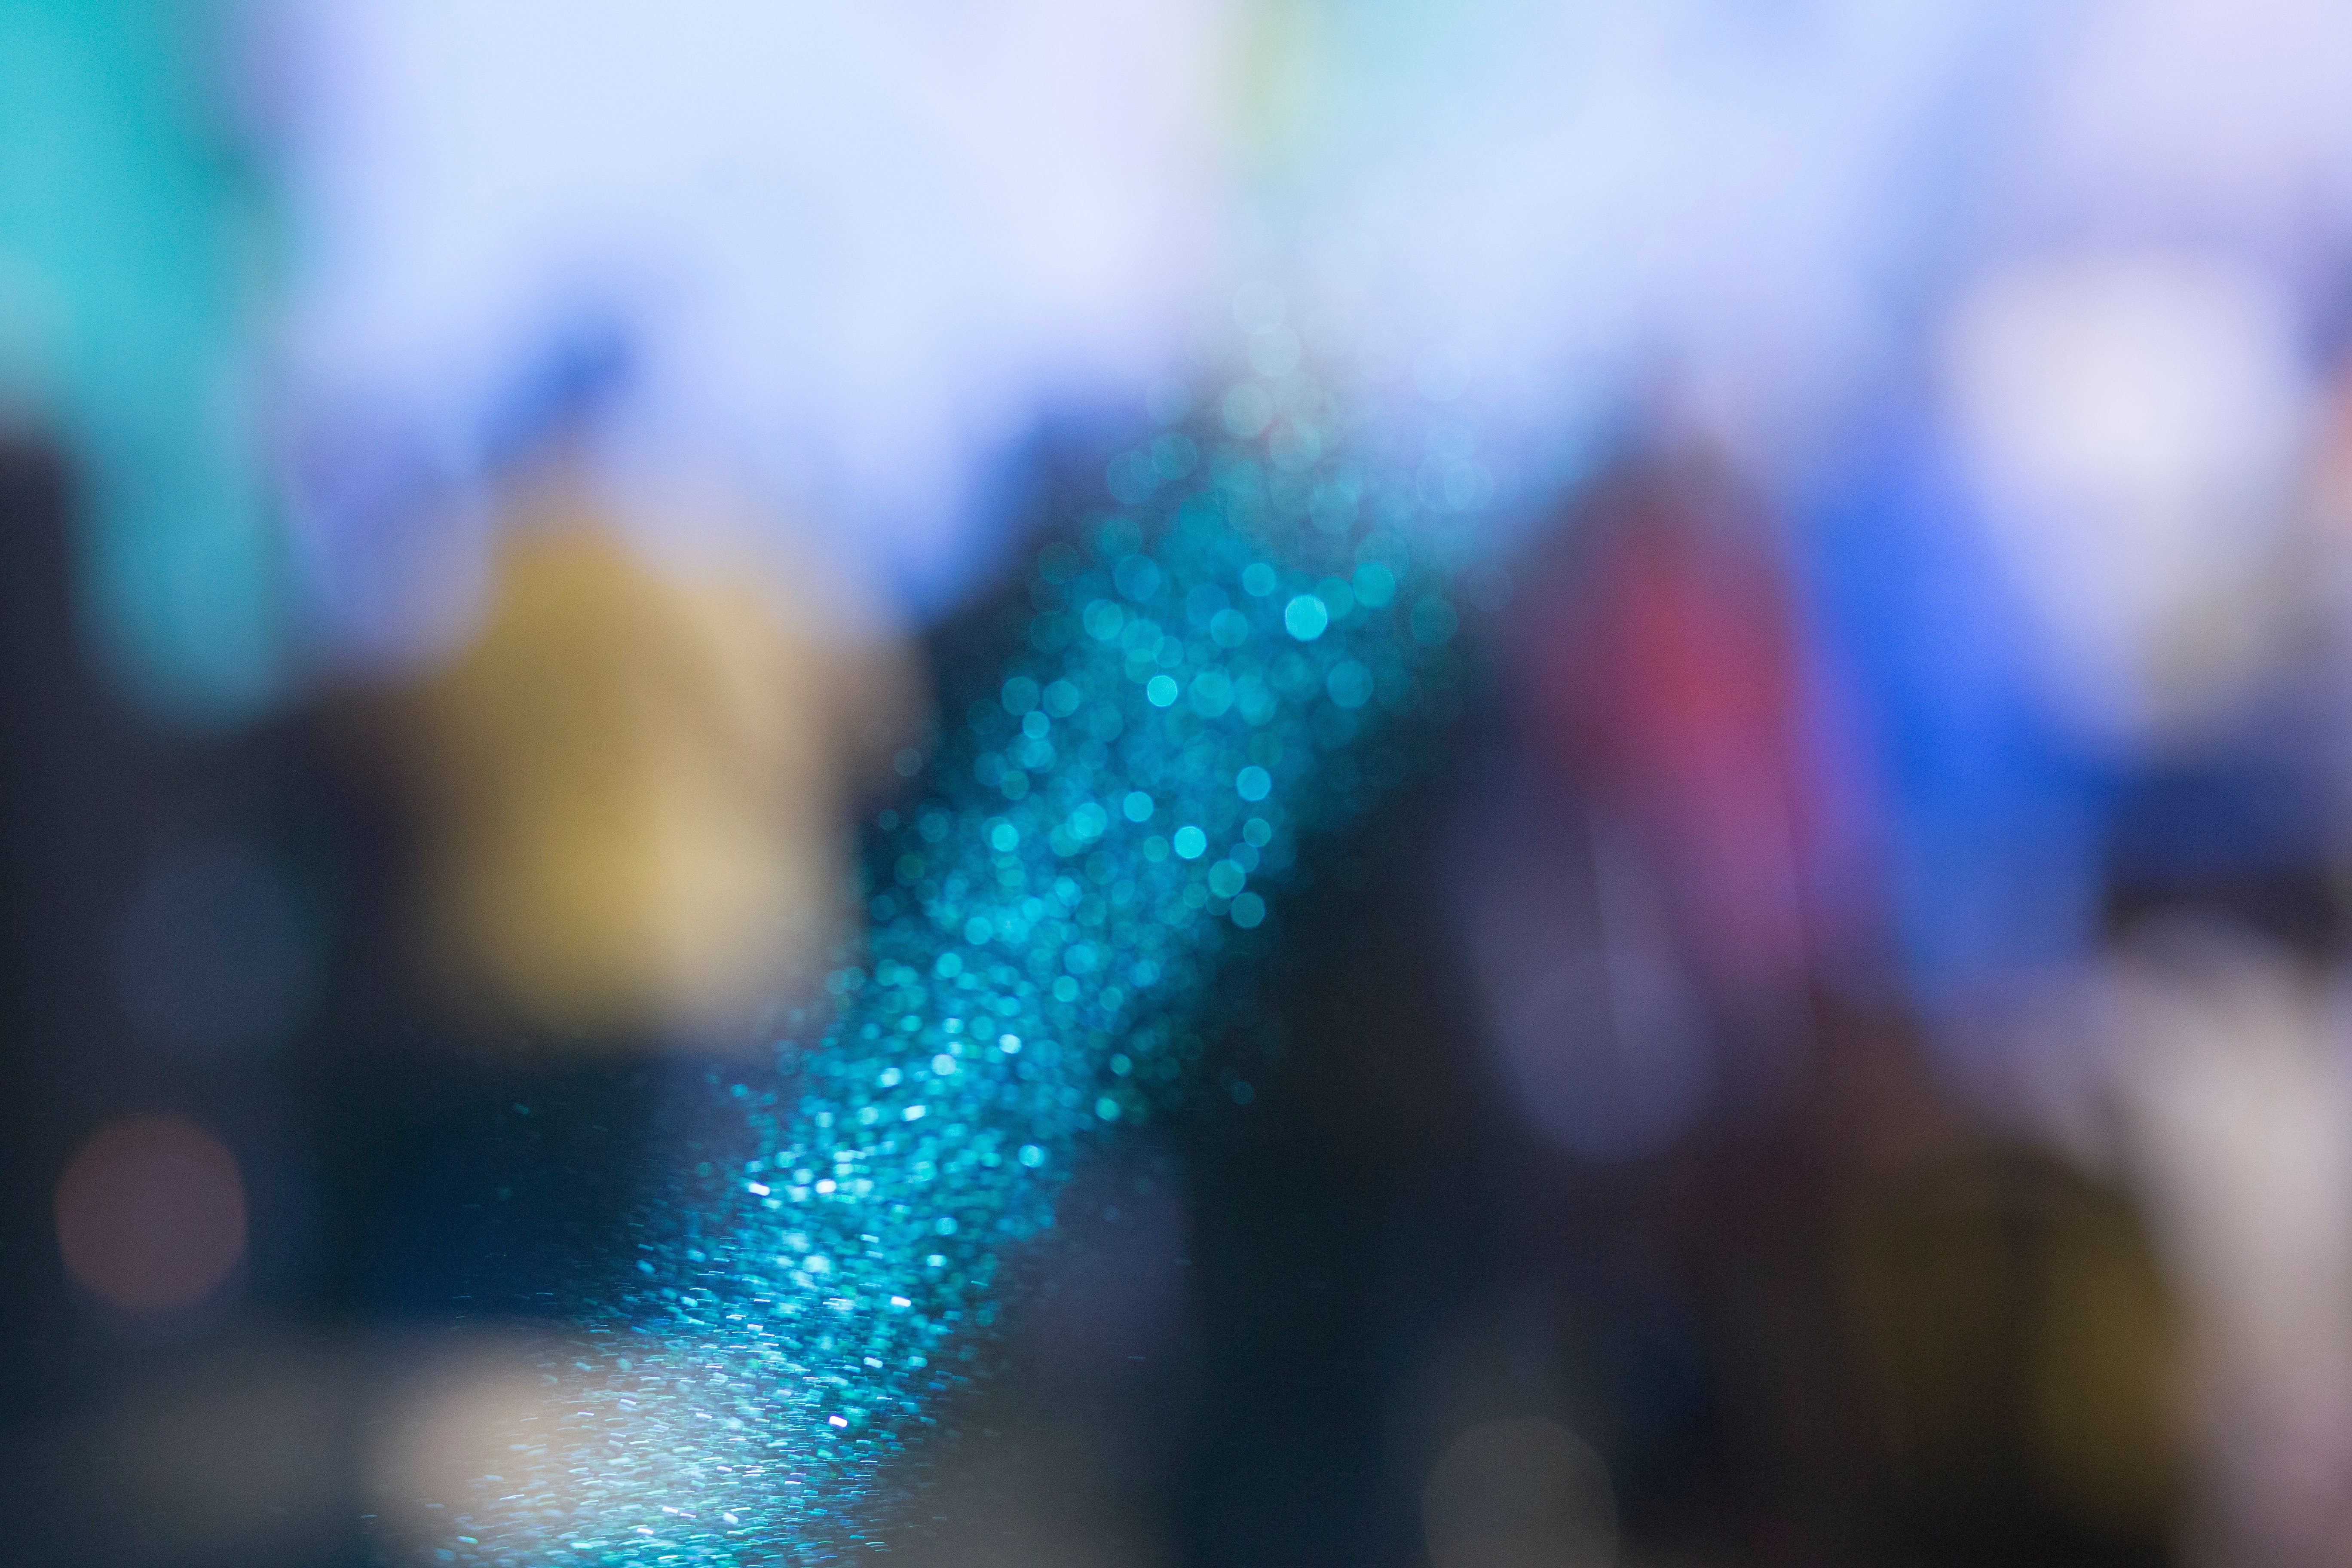
light, sunlight, flower, green, color, blue, close up, macro photography, atmosphere of earth, computer wallpaper